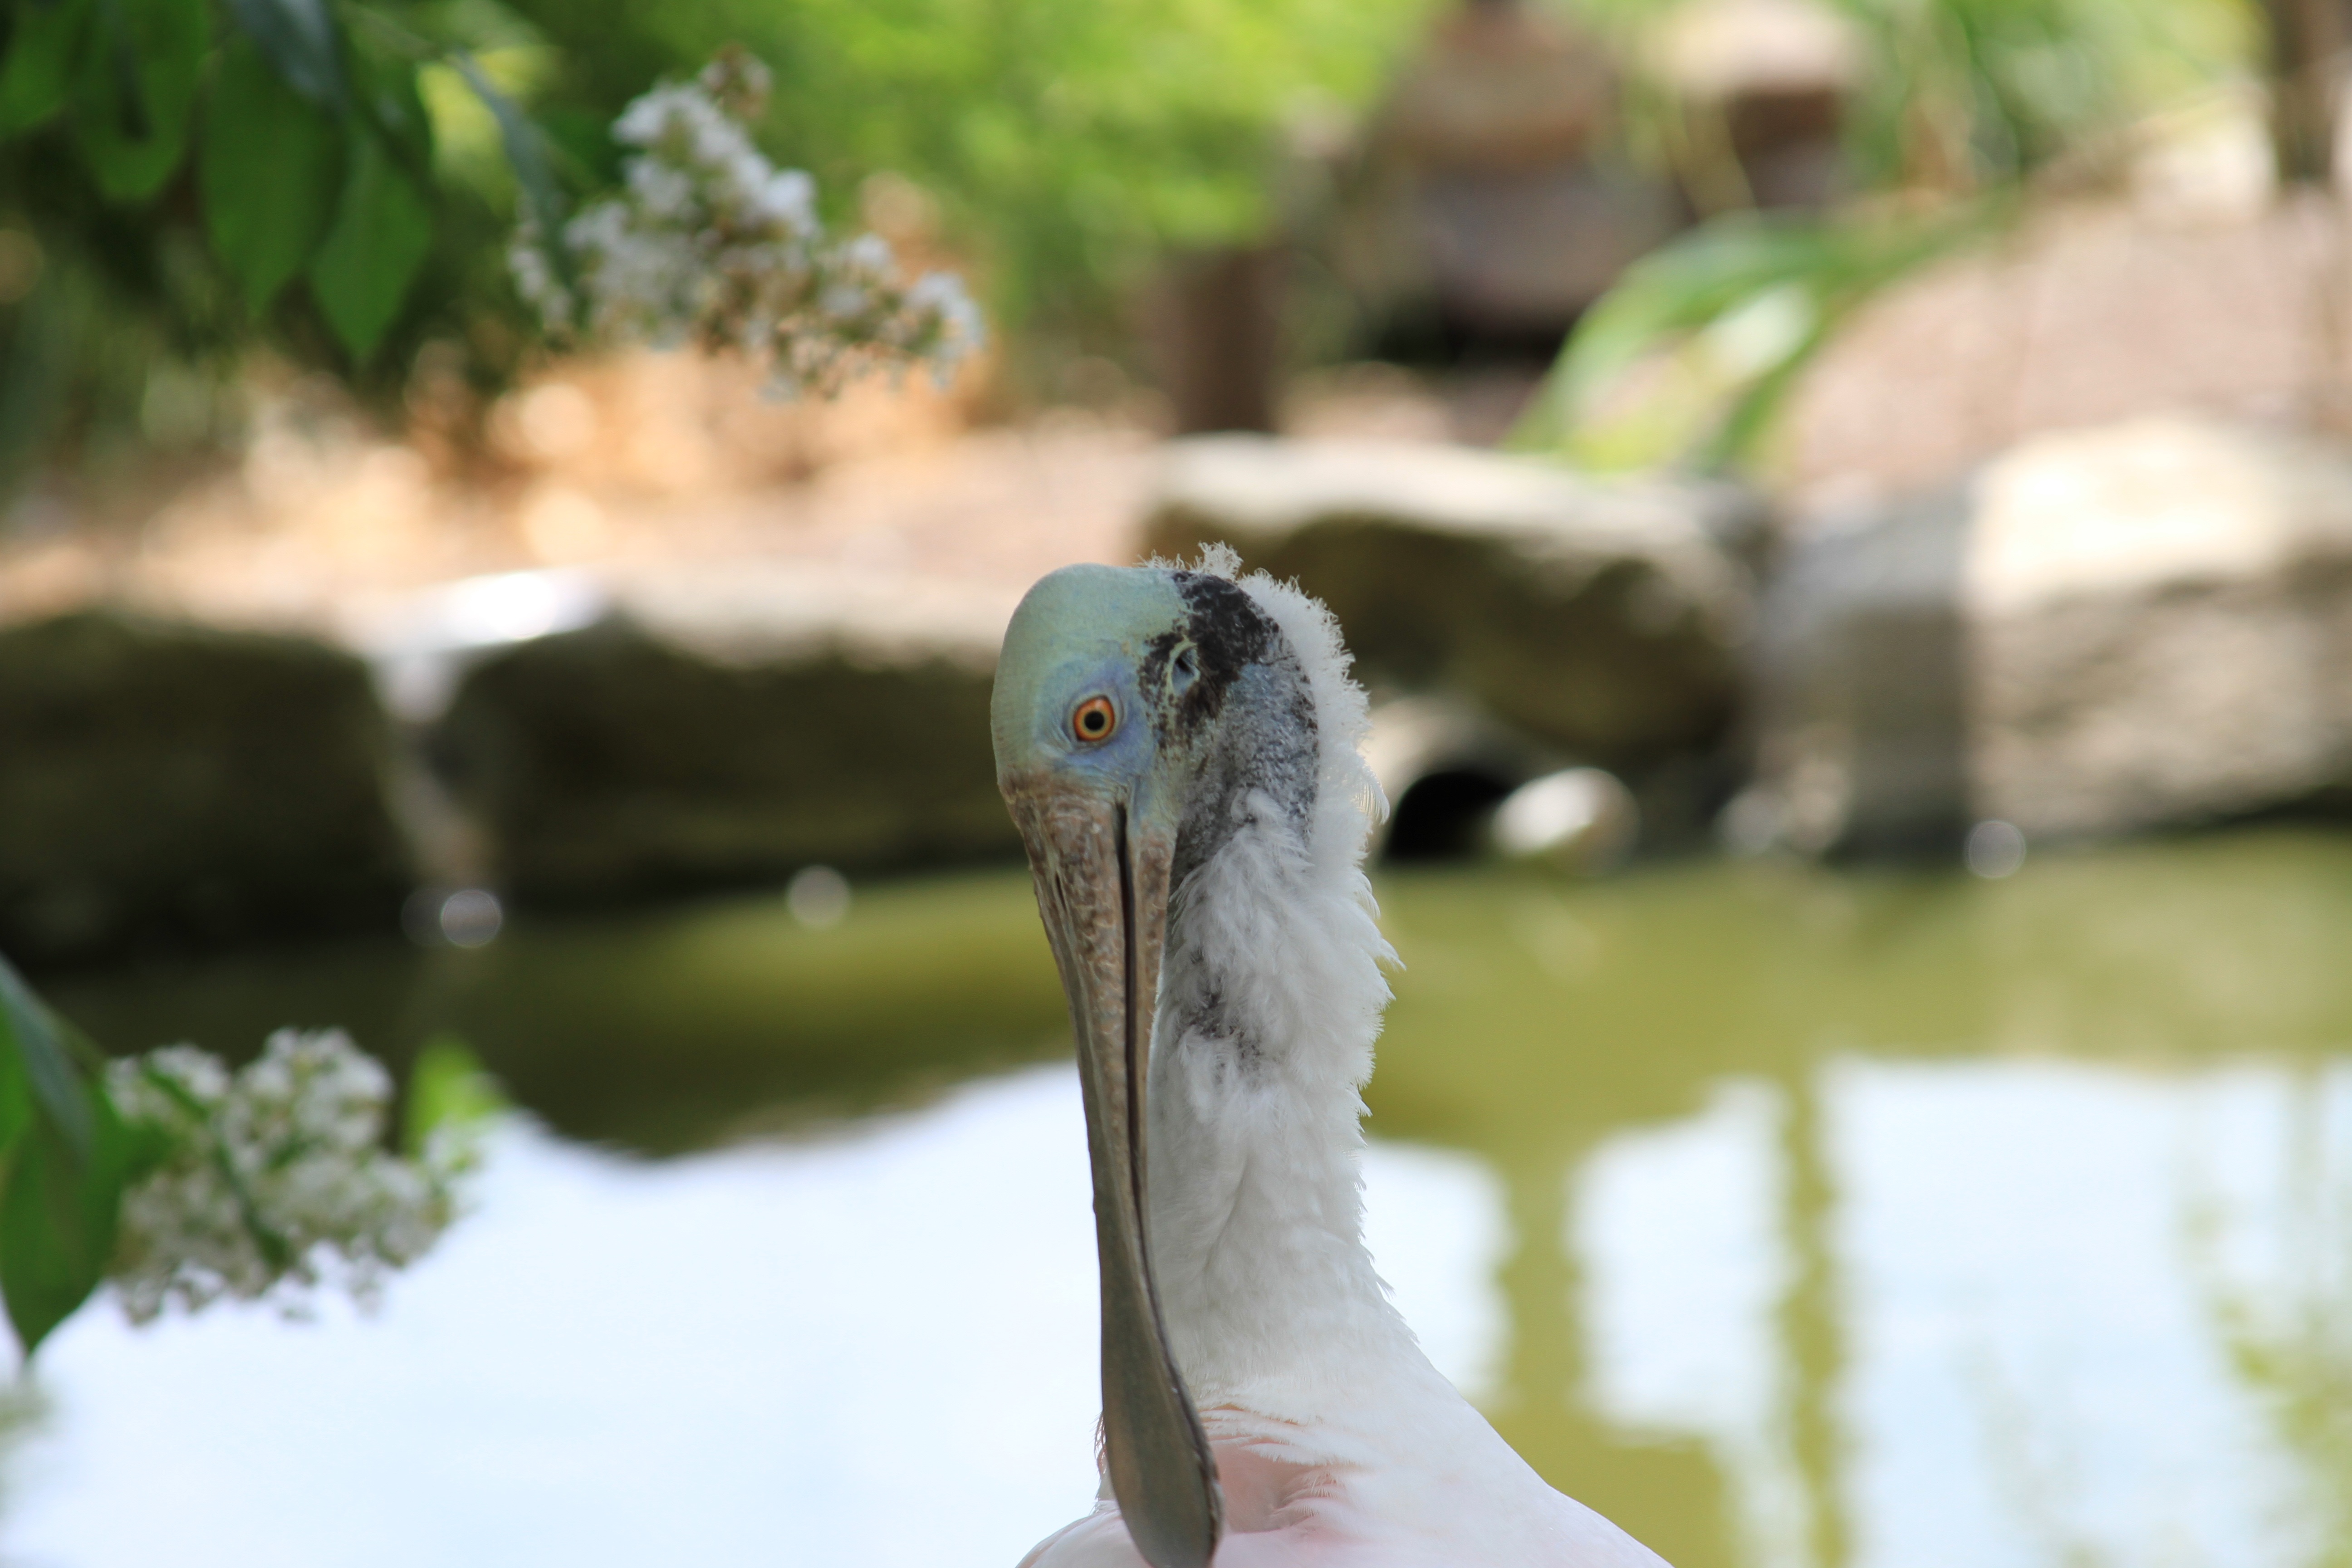
nature, bird, wildlife, zoo, green, beak, avian, fauna, aves, vertebrate, wader, spoonbill, avifauna, shore bird